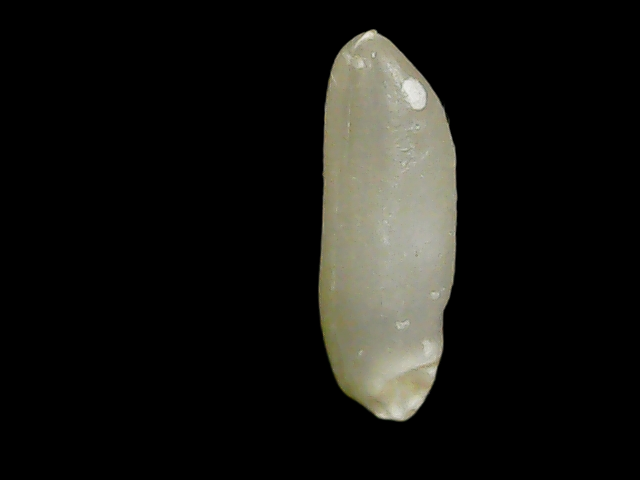
Rice variety: Binadhan7